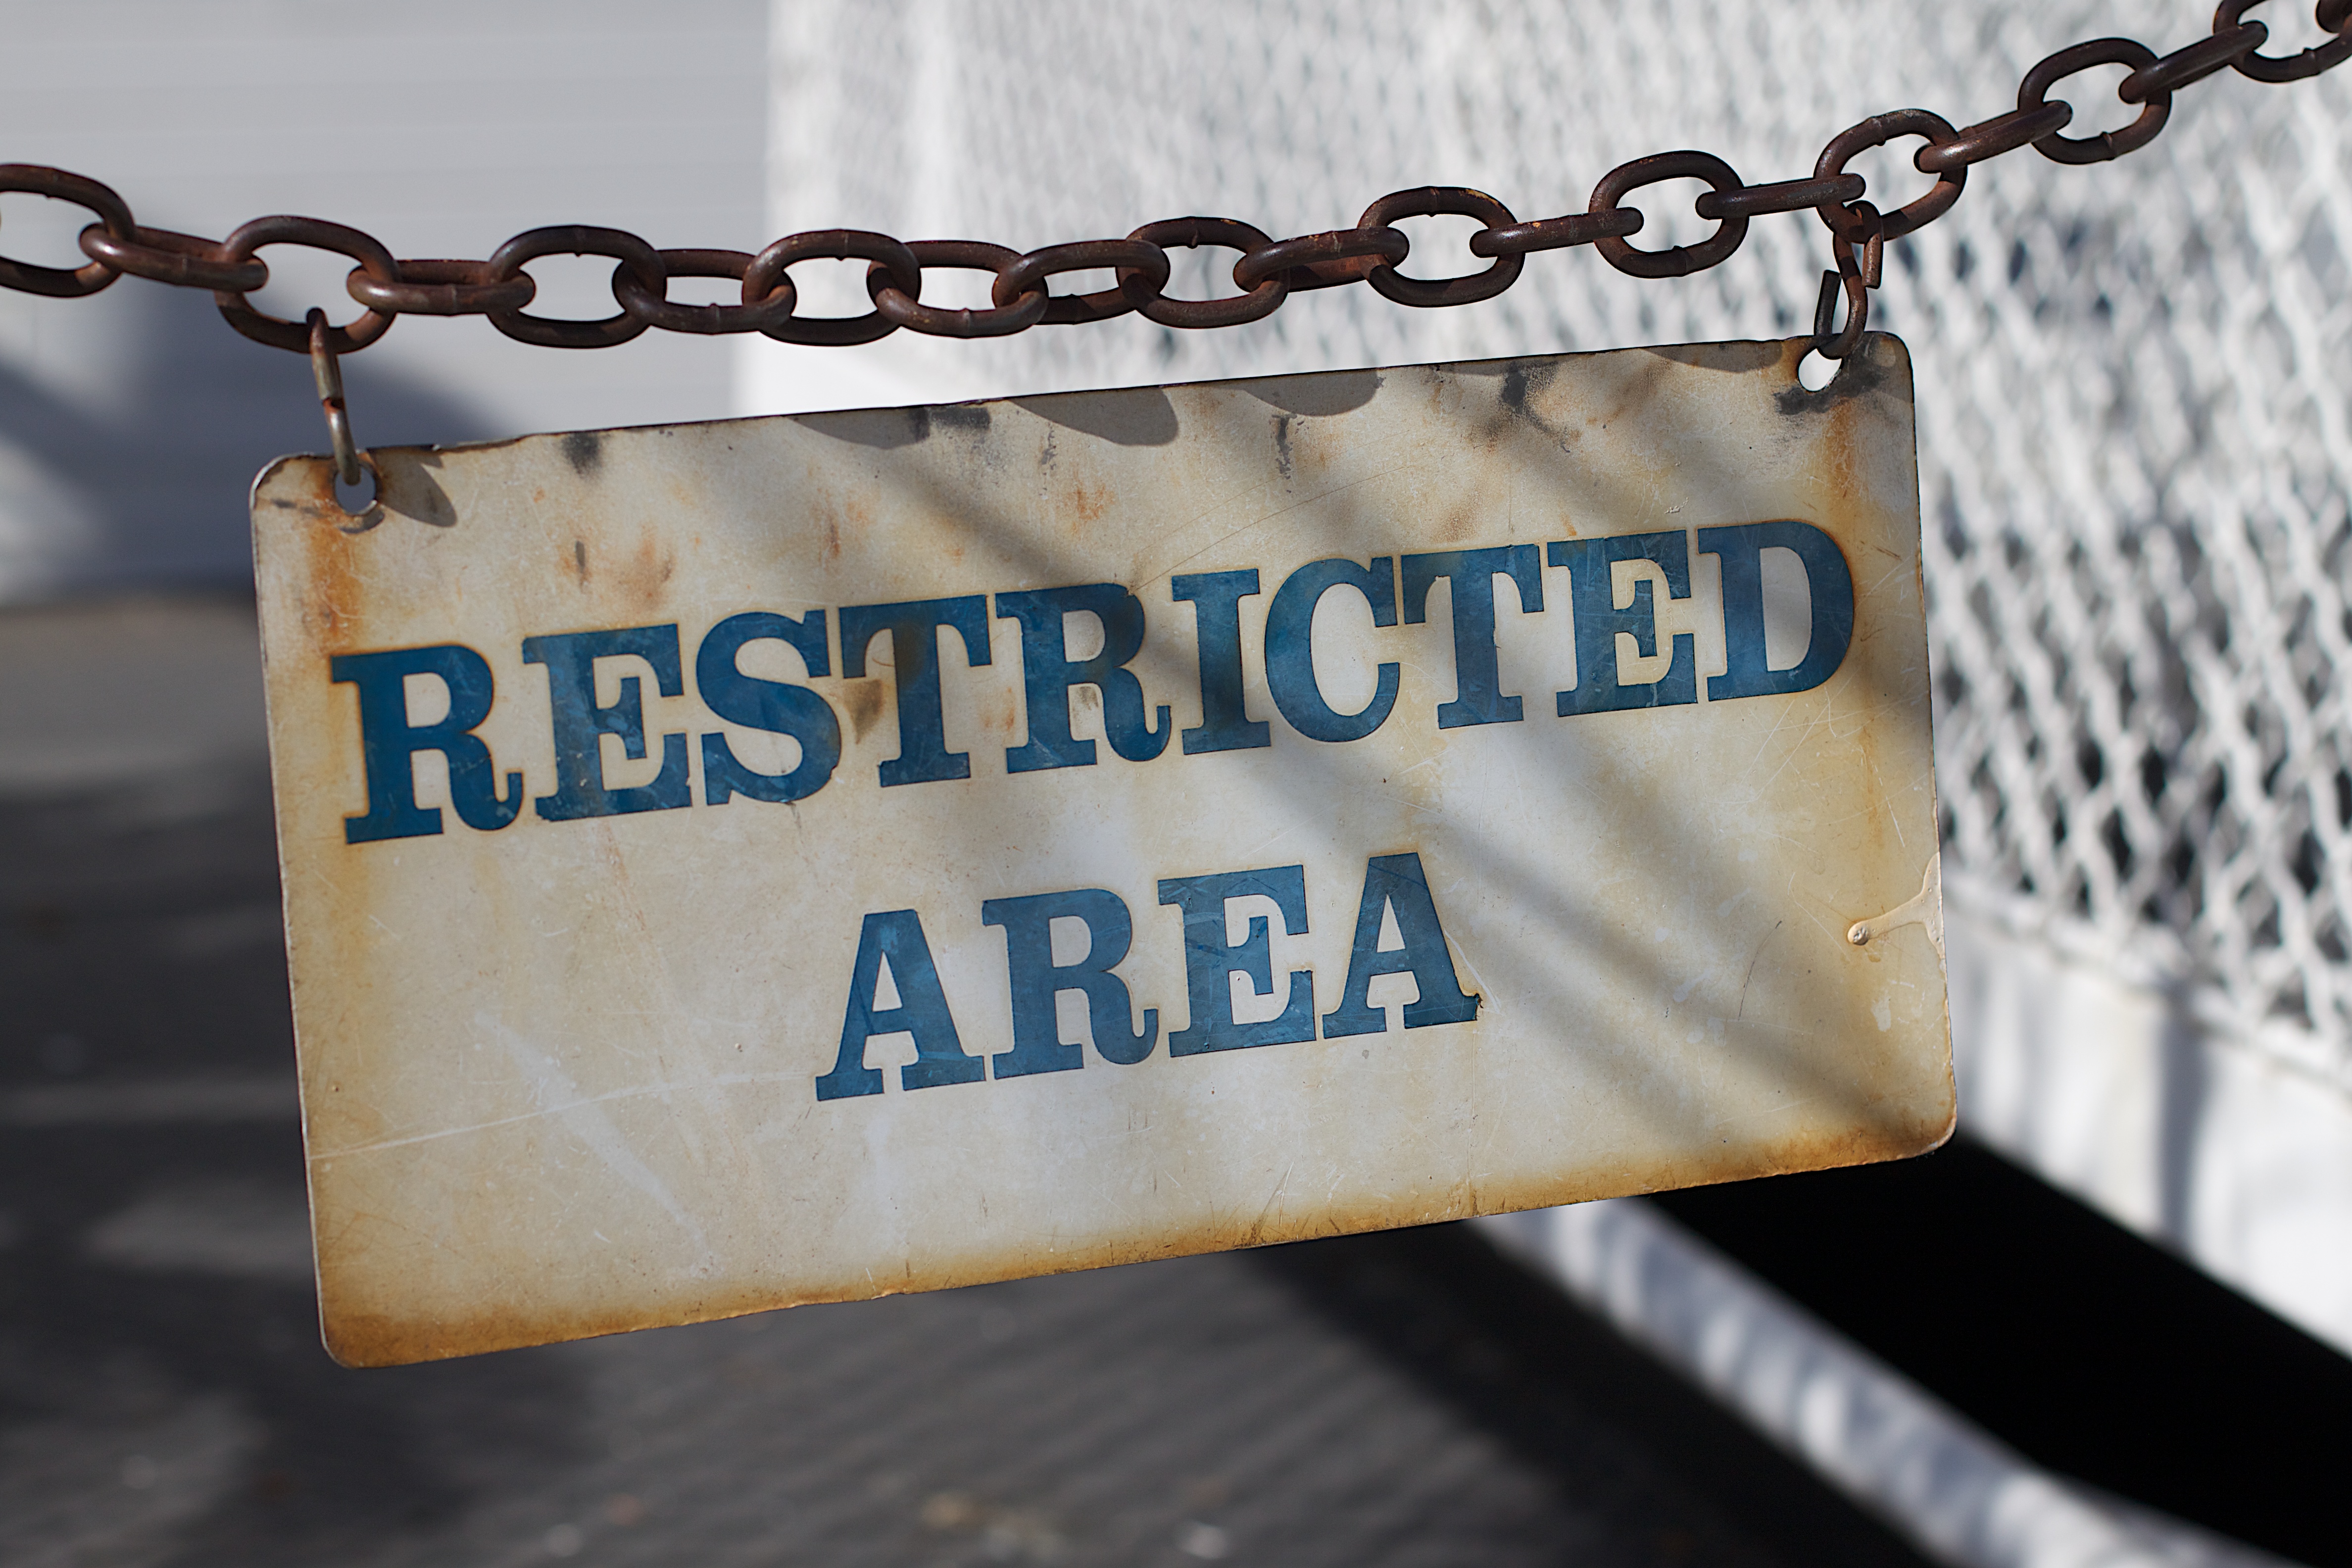
advertising, sign, banner, blue, brand, shape, fashion accessory